Yes, Madam (1942 film)

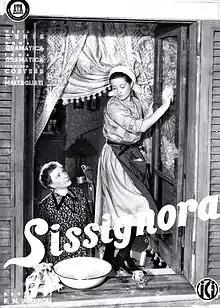

Yes, Madam is a 1942 Italian romance film directed by Ferdinando Maria Poggioli and starring María Denis, Leonardo Cortese and Emma Gramatica. It was shot at the Cinecittà Studios in Rome. The films sets were designed by the art director Fulvio Jacchia.